Liao Tianding

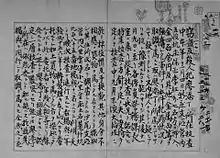
An arrest warrant for Liao Tianding

Red Turtle is a crowdfunding site based in Taiwan that was founded in April 2014 and is dedicated to social welfare causes. It is named after Liao Tianding's "sworn brother" Red Turtle.